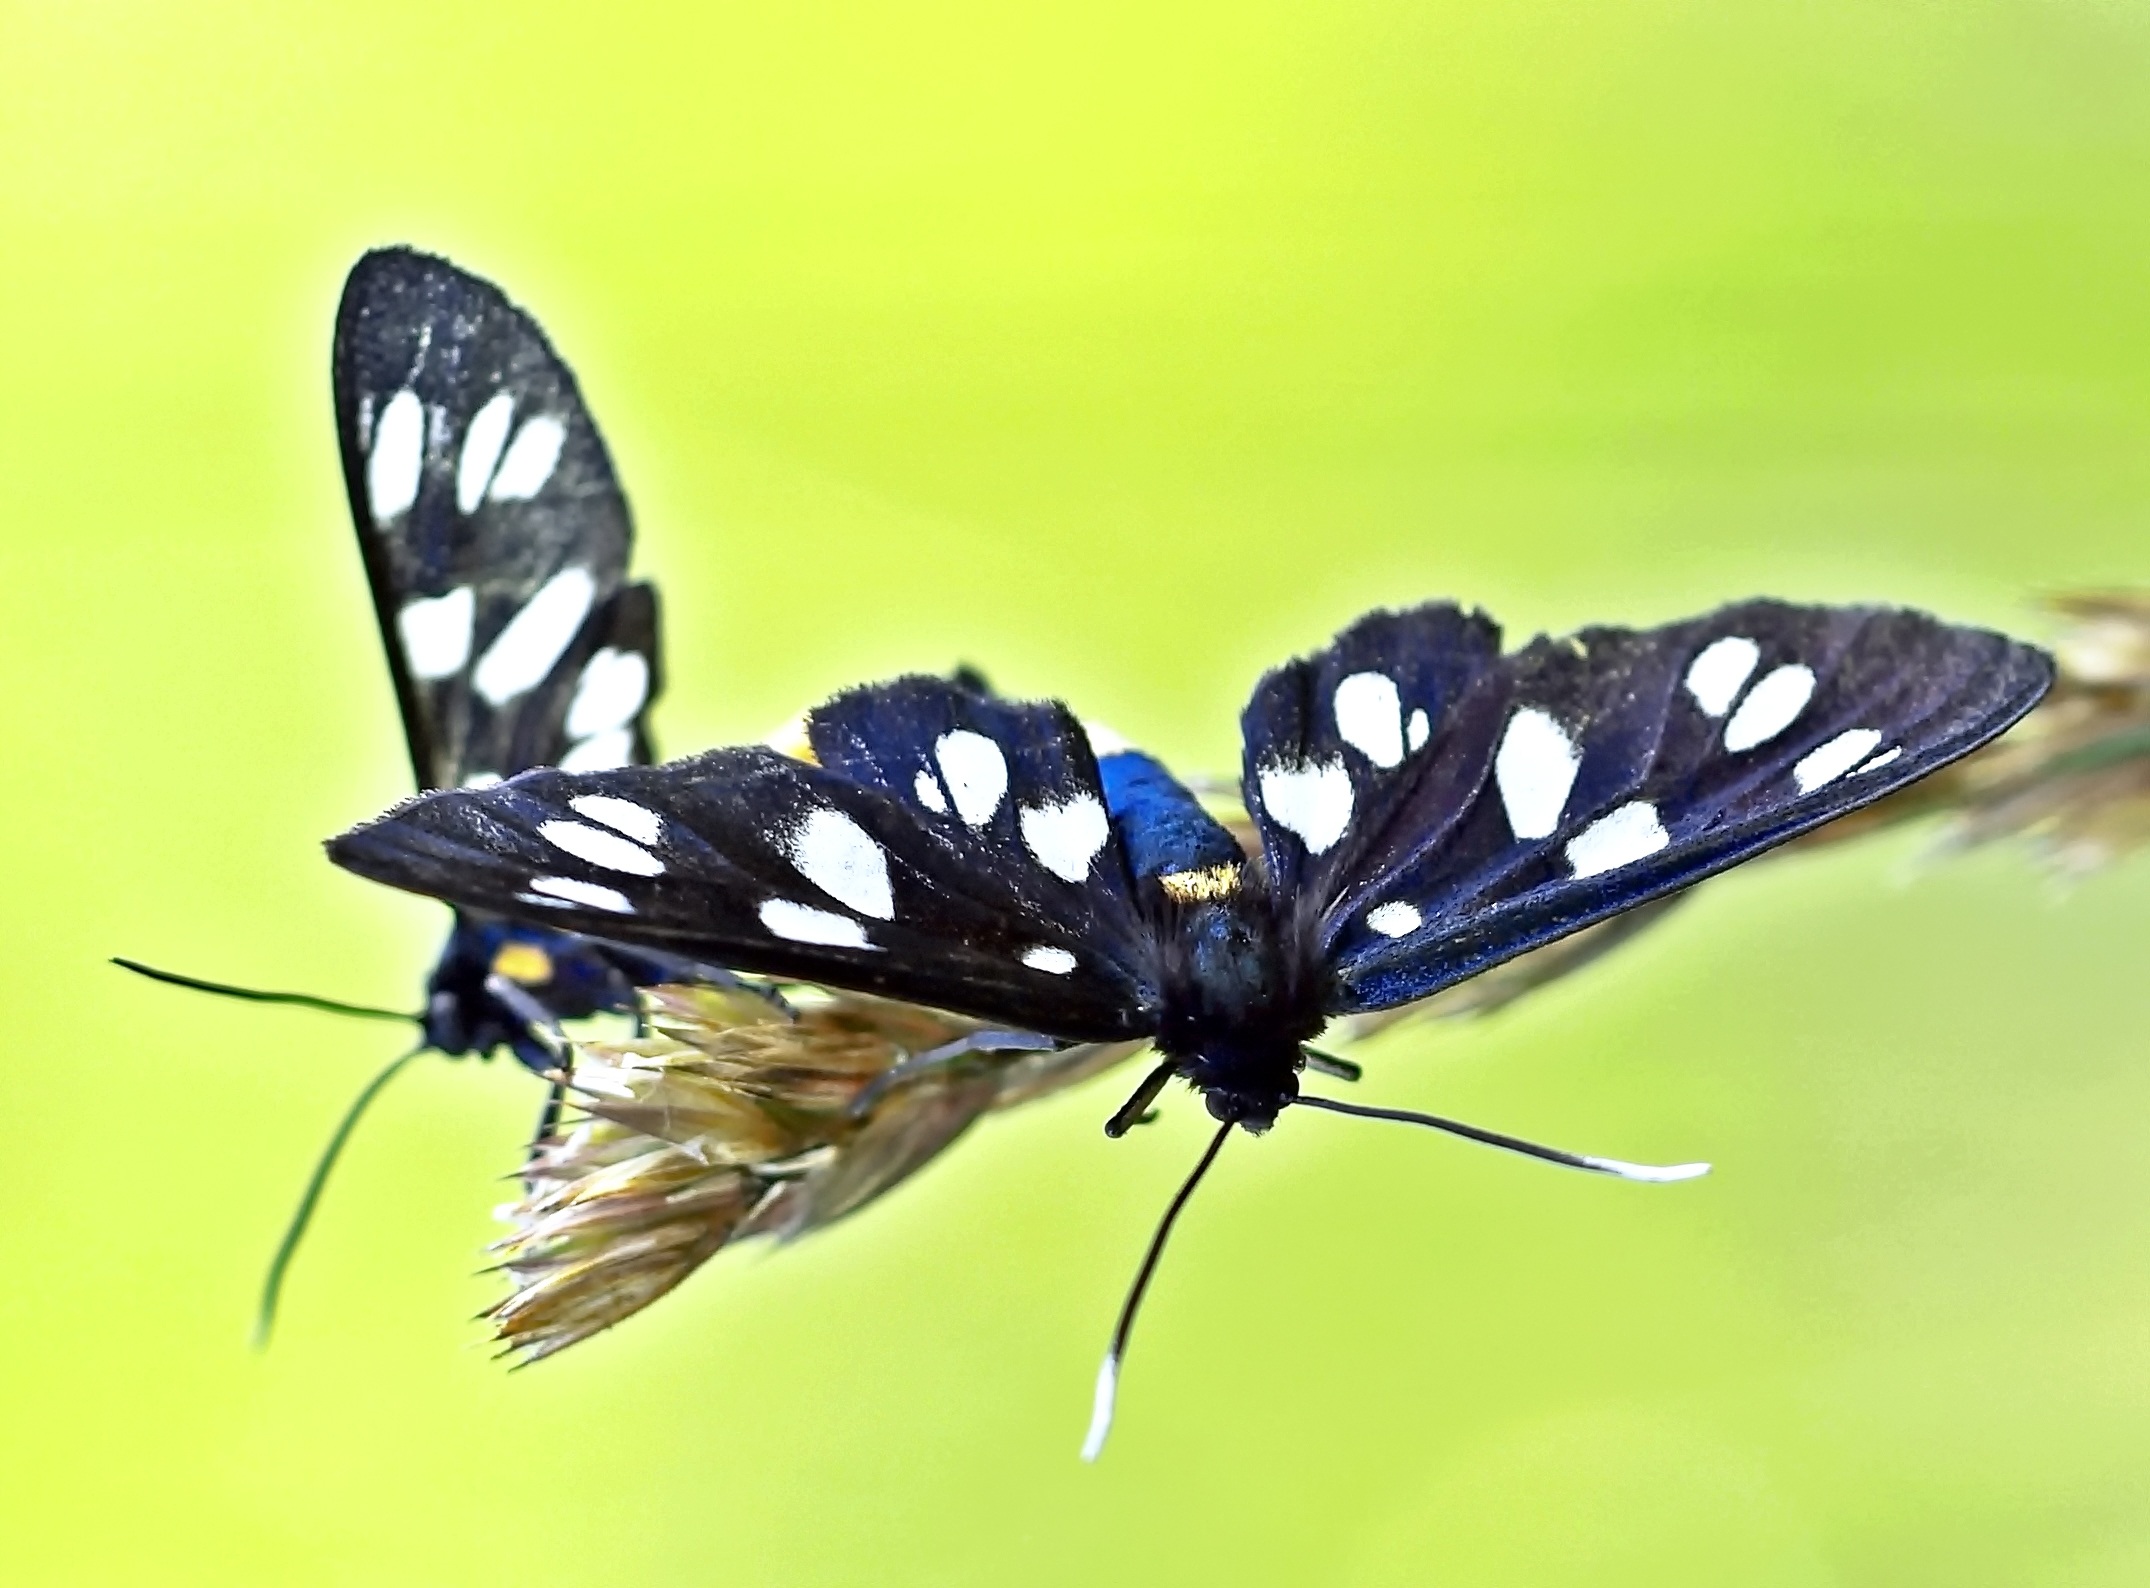
nature, wing, photography, flower, petal, live, insect, butterfly, fauna, invertebrate, close up, monarch butterfly, nectar, macro photography, arthropod, pollinator, moths and butterflies, lycaenid, brush footed butterfly, colias